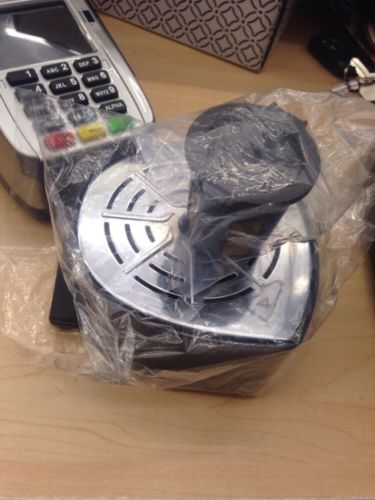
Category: coffee maker